One Astor Plaza

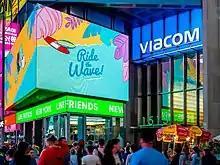
Viacom (later Paramount) entrance

After an acquisition of Paramount Communications by Viacom was proposed in 1993, deputy mayor Barry F. Sullivan said the move had "exciting potential for Times Square" because the company might move into One Astor Plaza. Following Viacom's acquisition, Paramount relocated from 15 Columbus Circle to One Astor Plaza, and the expanded Viacom took up 25 floors, housing subsidiaries such as Nickelodeon and MTV in the building. Viacom thus became the tower's largest tenant, occupying , with options to take other floors as existing tenants' leases expired. Equitable had been able to remove the asbestos and rent nearly all the space at rates of around . Viacom received a tax incentive of $15 million to retain its offices at One Astor Plaza and three other buildings. The state UDC, which had occupied nine floors, left the building in the following years as Viacom continued to expand.